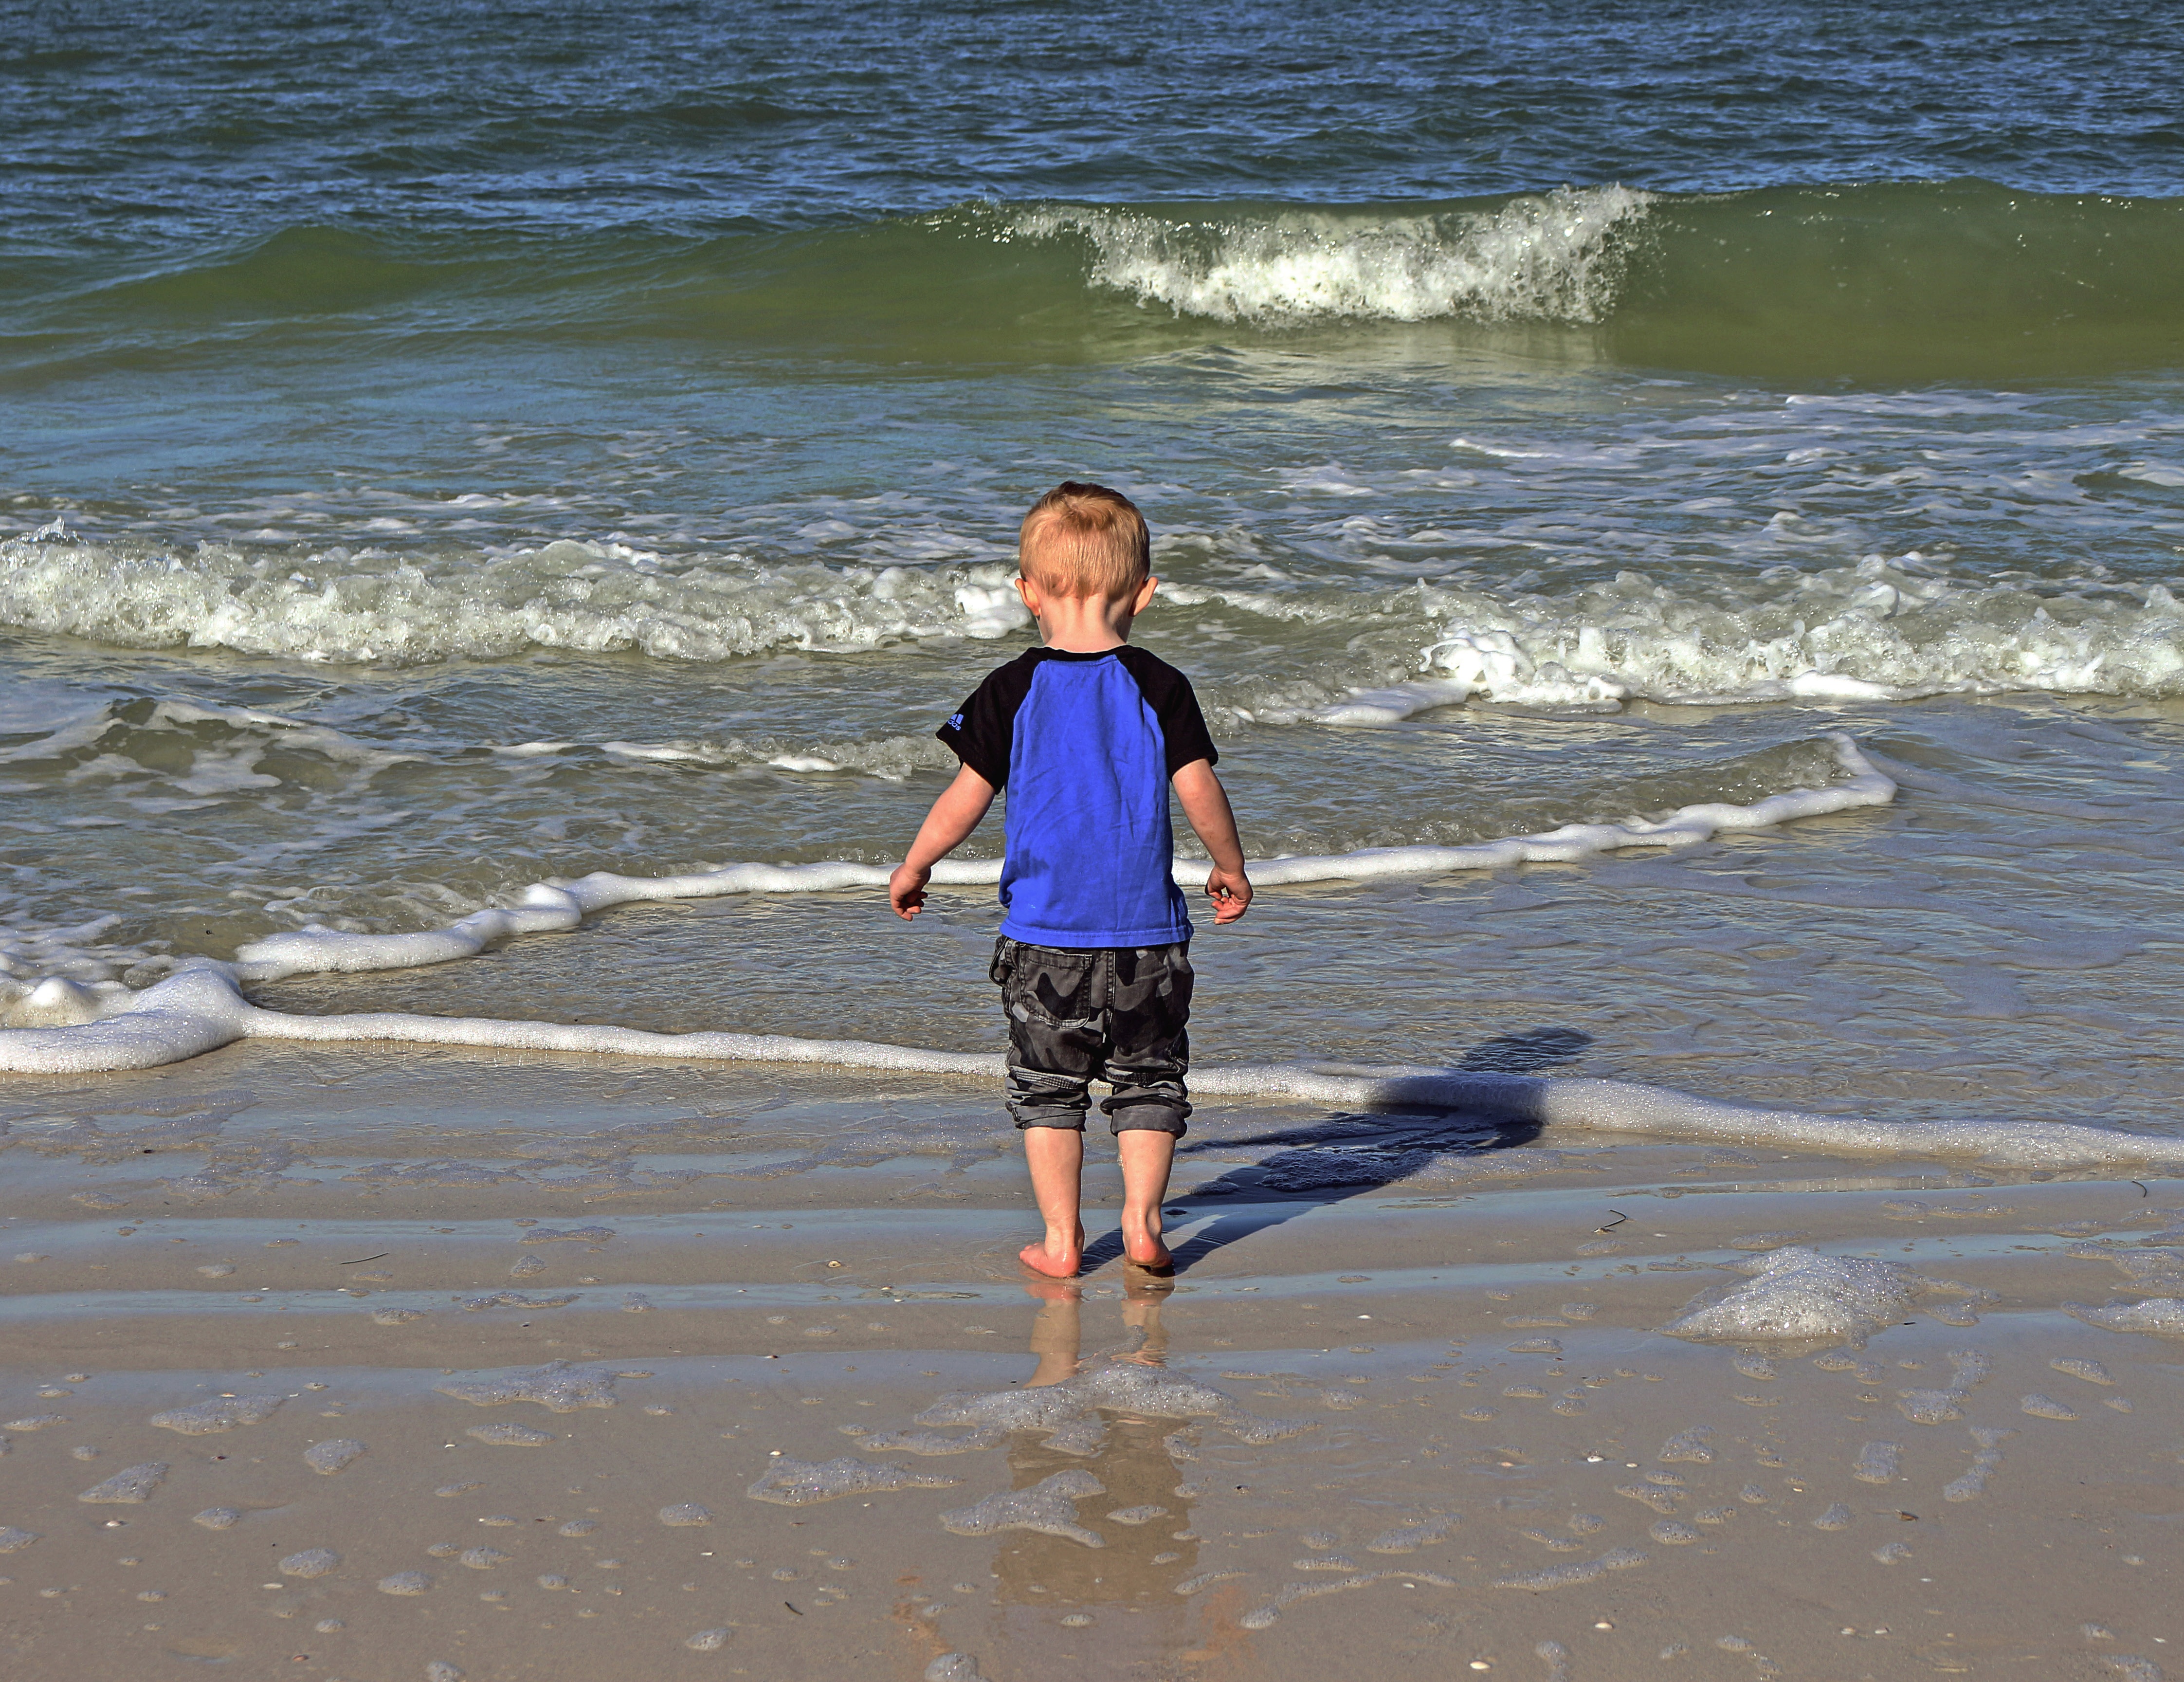
beach, sea, coast, water, nature, sand, ocean, shore, wave, vacation, child, body of water, waves, fun, sandy beach, open air, wet feet, wind wave